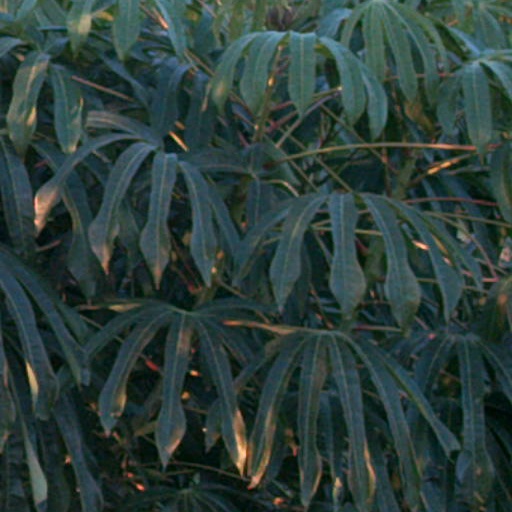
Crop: cassava